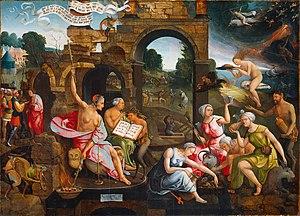
Voici une liste de noms attribués par les traditions juive, chrétienne et musulmane à des personnages bibliques non nommés dans la Bible.